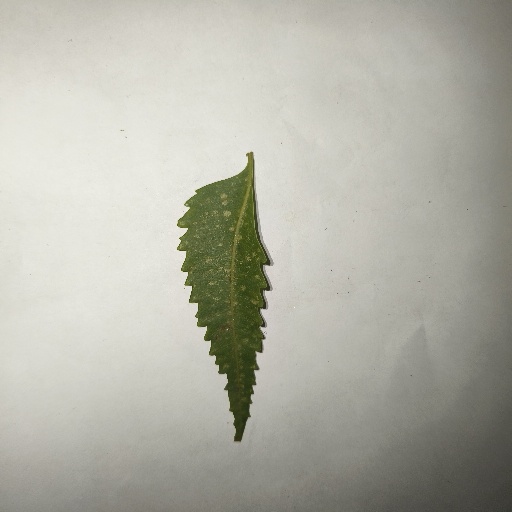
Species: Neem
Leaf condition: Powdery Mildew